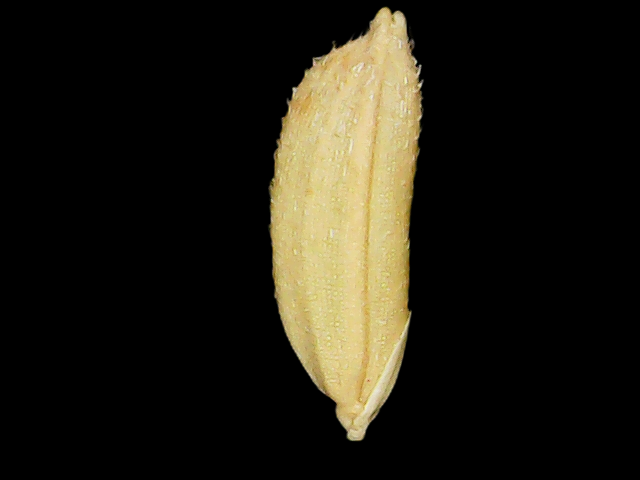
Rice variety: Bd51